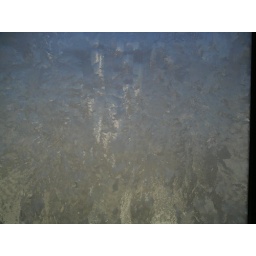
that white blur is the Fortress storage building in Dorchester